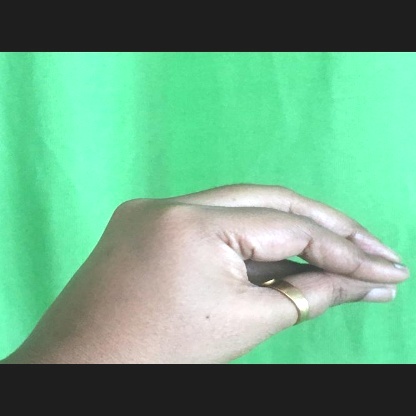
Mudra: Mukulam